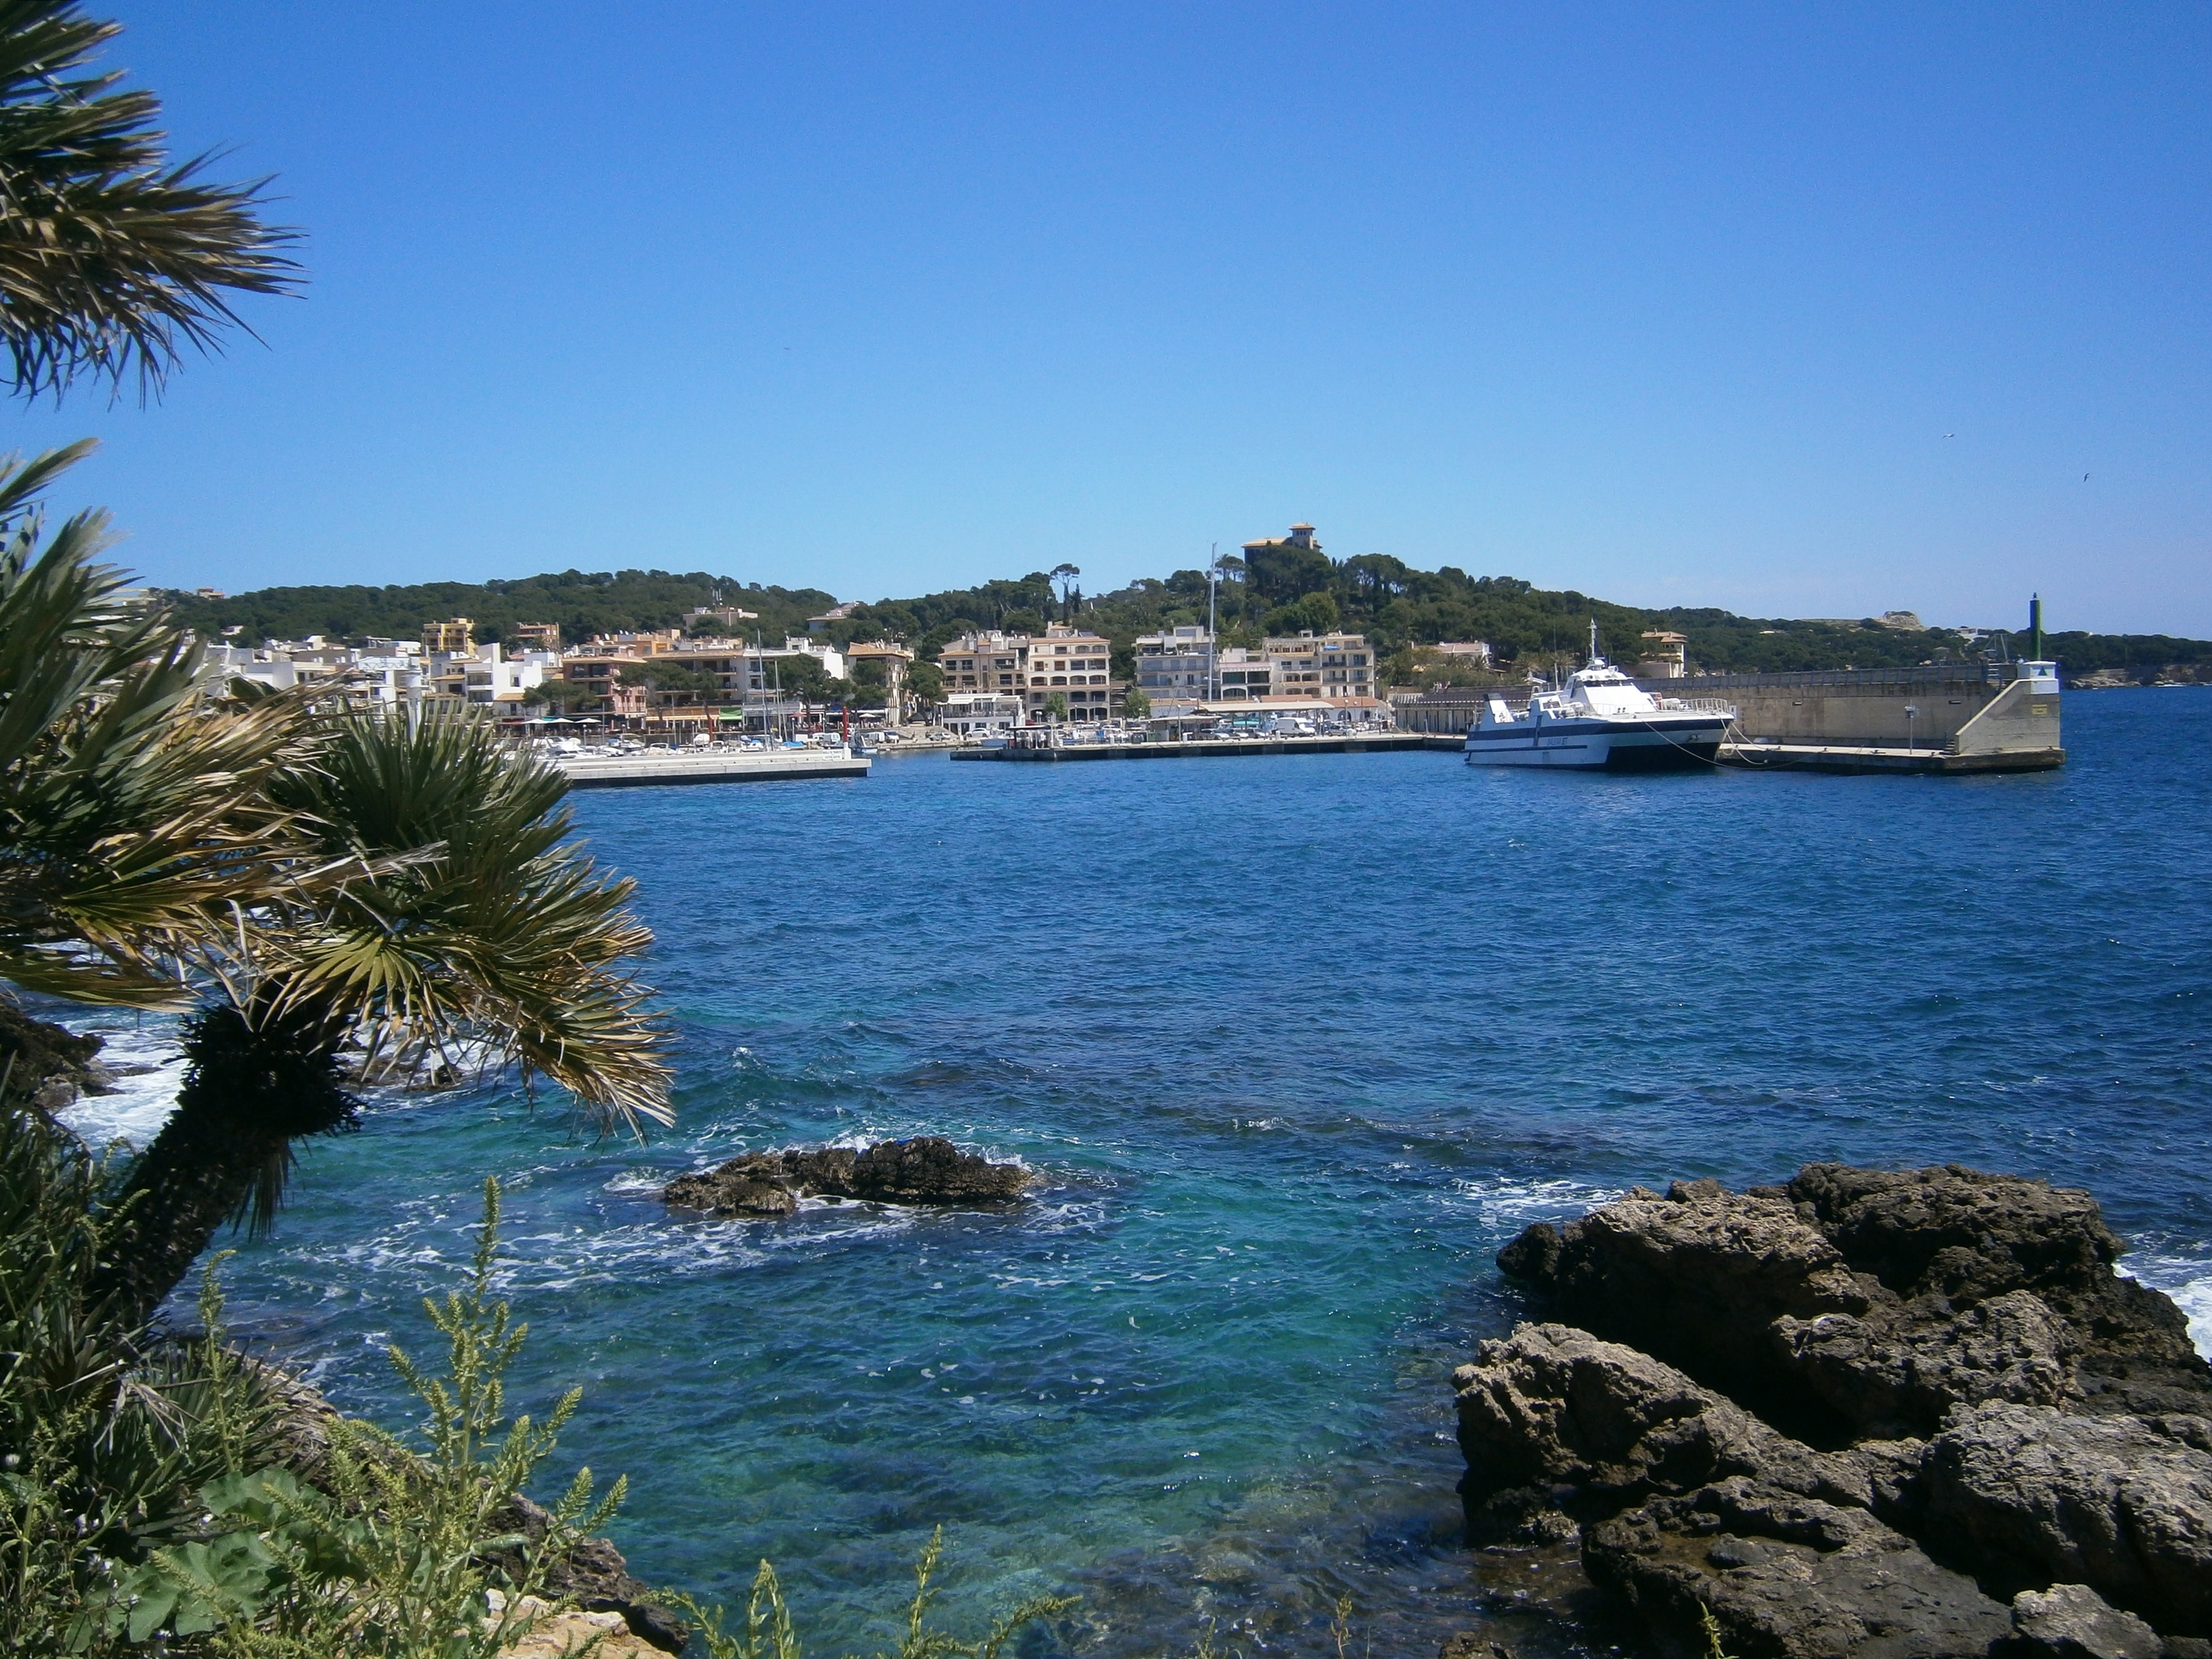
beach, sea, coast, ocean, sun, shore, vacation, cove, inlet, mediterranean, lagoon, bay, blue, port, terrain, body of water, spain, mountains, mallorca, palm trees, cape, islet, summer holiday, cala ratjada